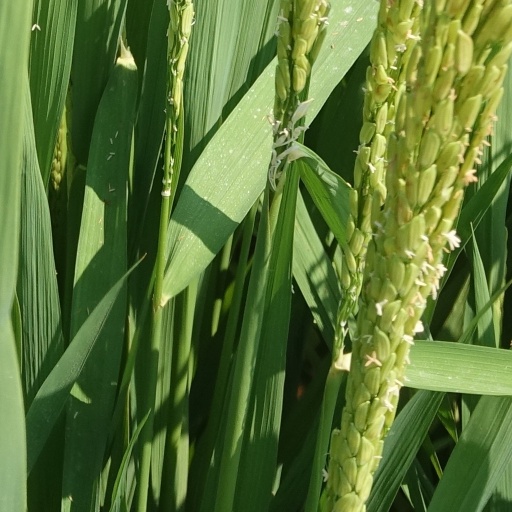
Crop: rice